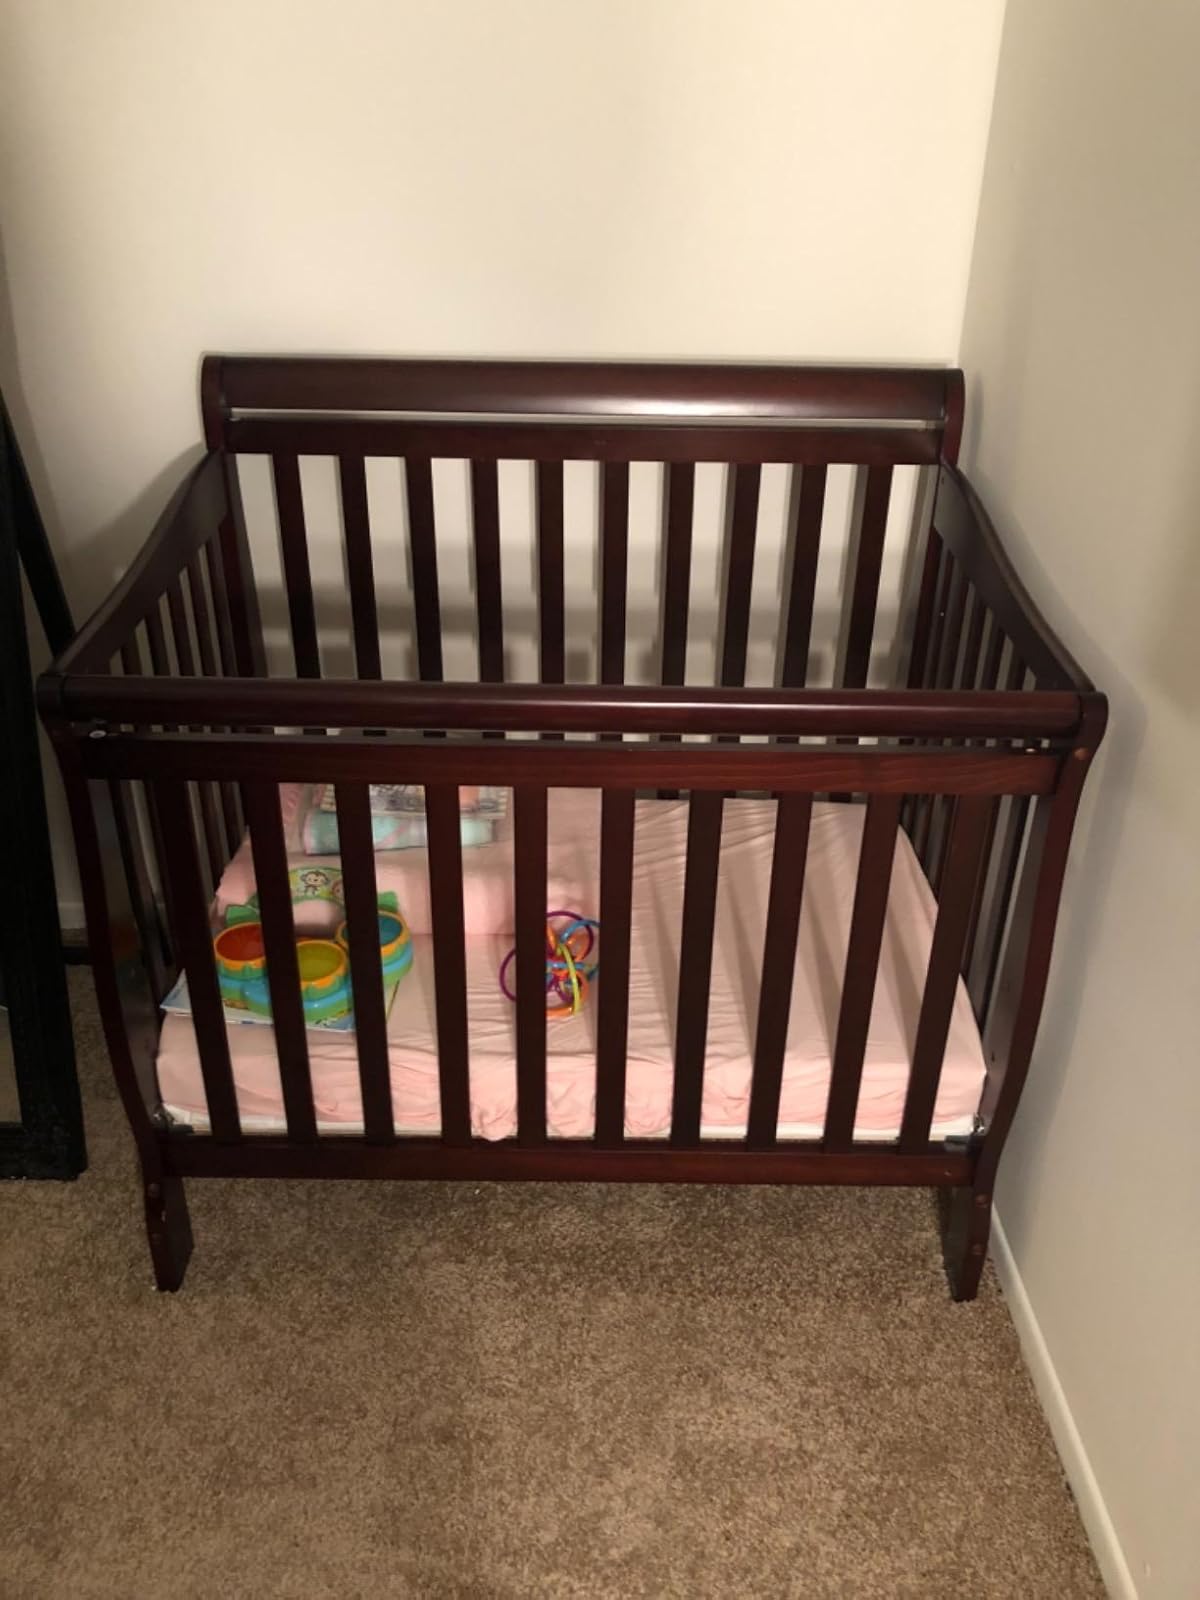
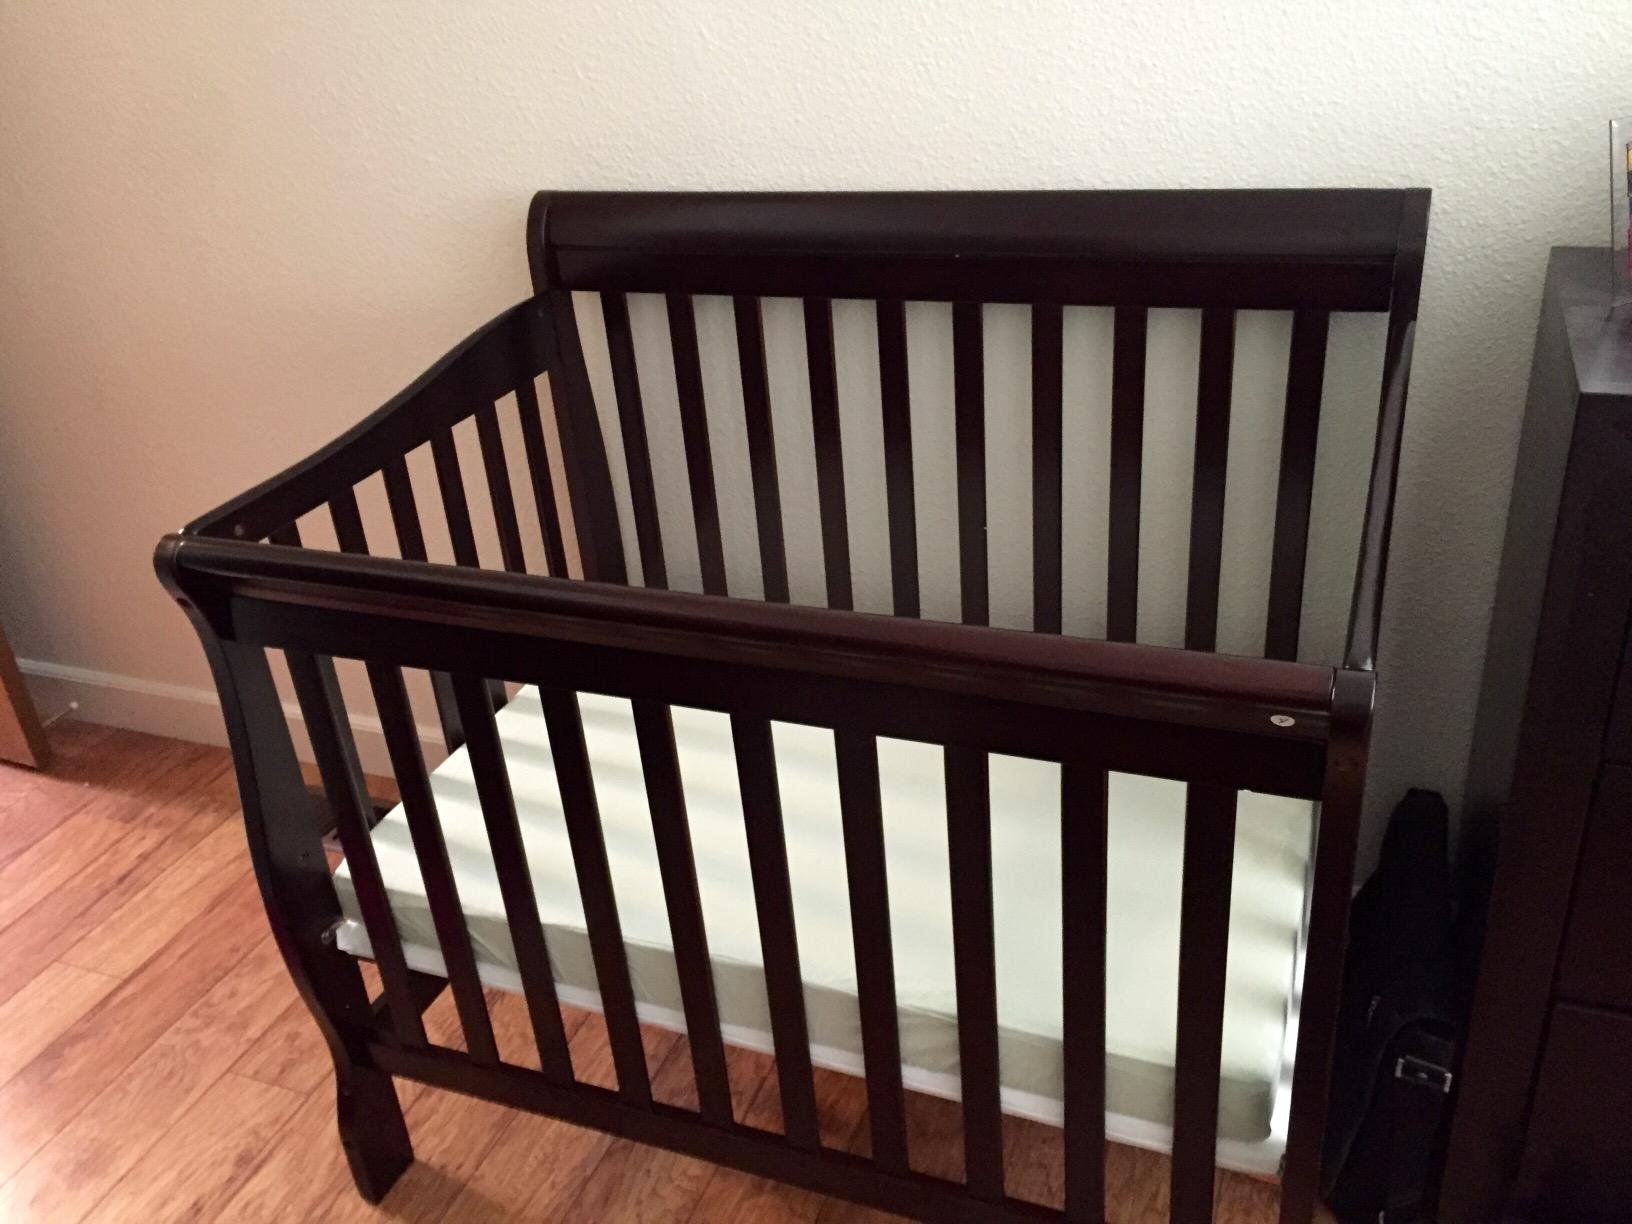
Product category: products_crib
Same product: yes